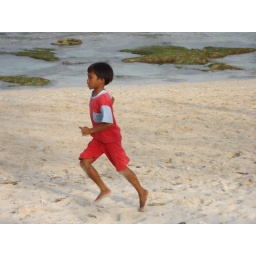
The boy in red